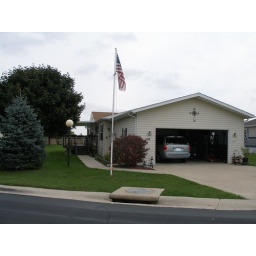
My house showing the deck and if you look hard you can see the field in the back ground.